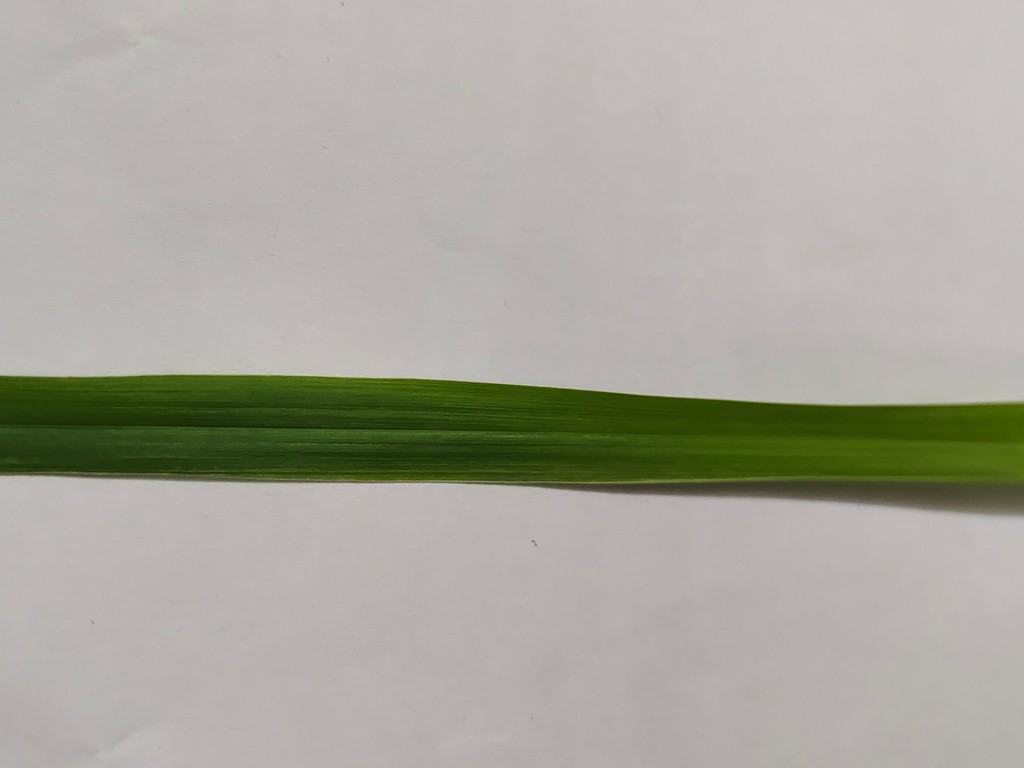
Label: Healthy